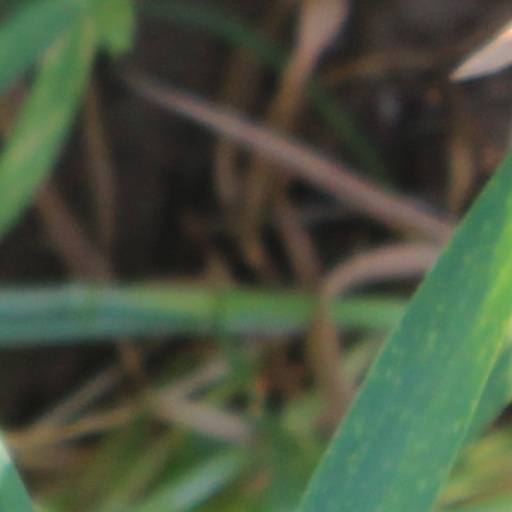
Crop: wheat